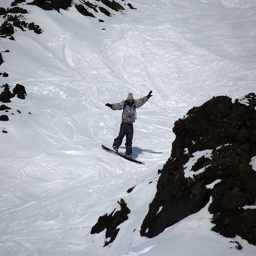
A snowboarder performing a stunt on a snowy mountain.
a person riding a surf board on a snowy slope
A man with outstretched arms snowboarding in the snow.
A picture of a person that is snowboarding.
A man riding a snow board down  a snow covered mountain.